Battle of Southern Buh

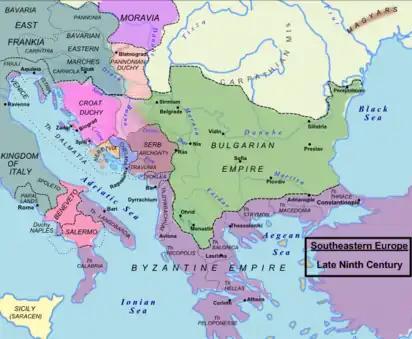
The Byzantine Empire and Bulgaria following the death of Basil I the Macedonian, circa AD 890.

In 894 a war broke out between Bulgaria and Byzantium after the decision of "Emperor" Leo VI the Wise, to implement a request of his father-in-law, "basileopater" Stylianos Zaoutzes, to move the center of the Balkan trade activities from Constantinople to Thessaloniki, turned out inducing higher tariffs on Bulgarian trade. In response, Bulgaria's "Tsar" Simeon I attacked the Byzantines near Adrianople, and defeated them before the end of the year. But then the Byzantines turned to their standard method for handling such situations: they bribed a third party to assist, in this instance, they hired the Magyars of the Etelköz State to attack the Danube Bulgaria from the northeast. The Magyars crossed the Danube in 895, and were victorious over the Bulgarians twice. So Simeon withdrew to Durostorum, which he successfully defended. During 896, he received assistance, persuading the usually Byzantine-friendly Pechenegs to help him. Subsequently, while the Pechenegs began to combat the Magyars on their eastern frontier, Simeon and his father Boris I, (the former "tsar" who left his monastery retreat to assist his heir in the occasion) gathered an enormous army and marched to the north to defend their empire.